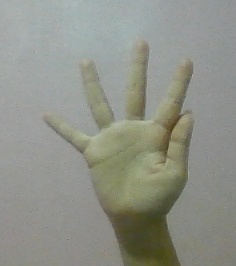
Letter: sheen